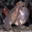
Label: frog